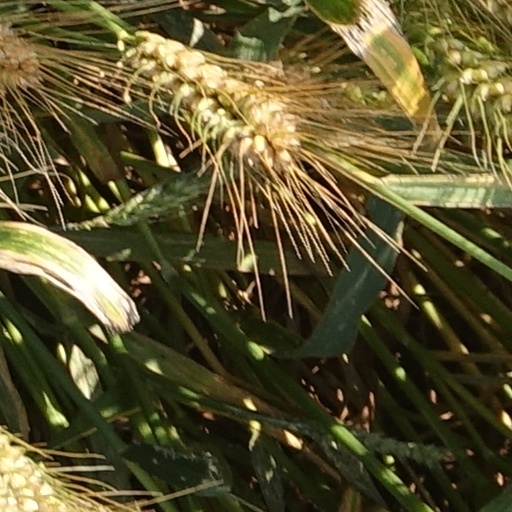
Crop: wheat